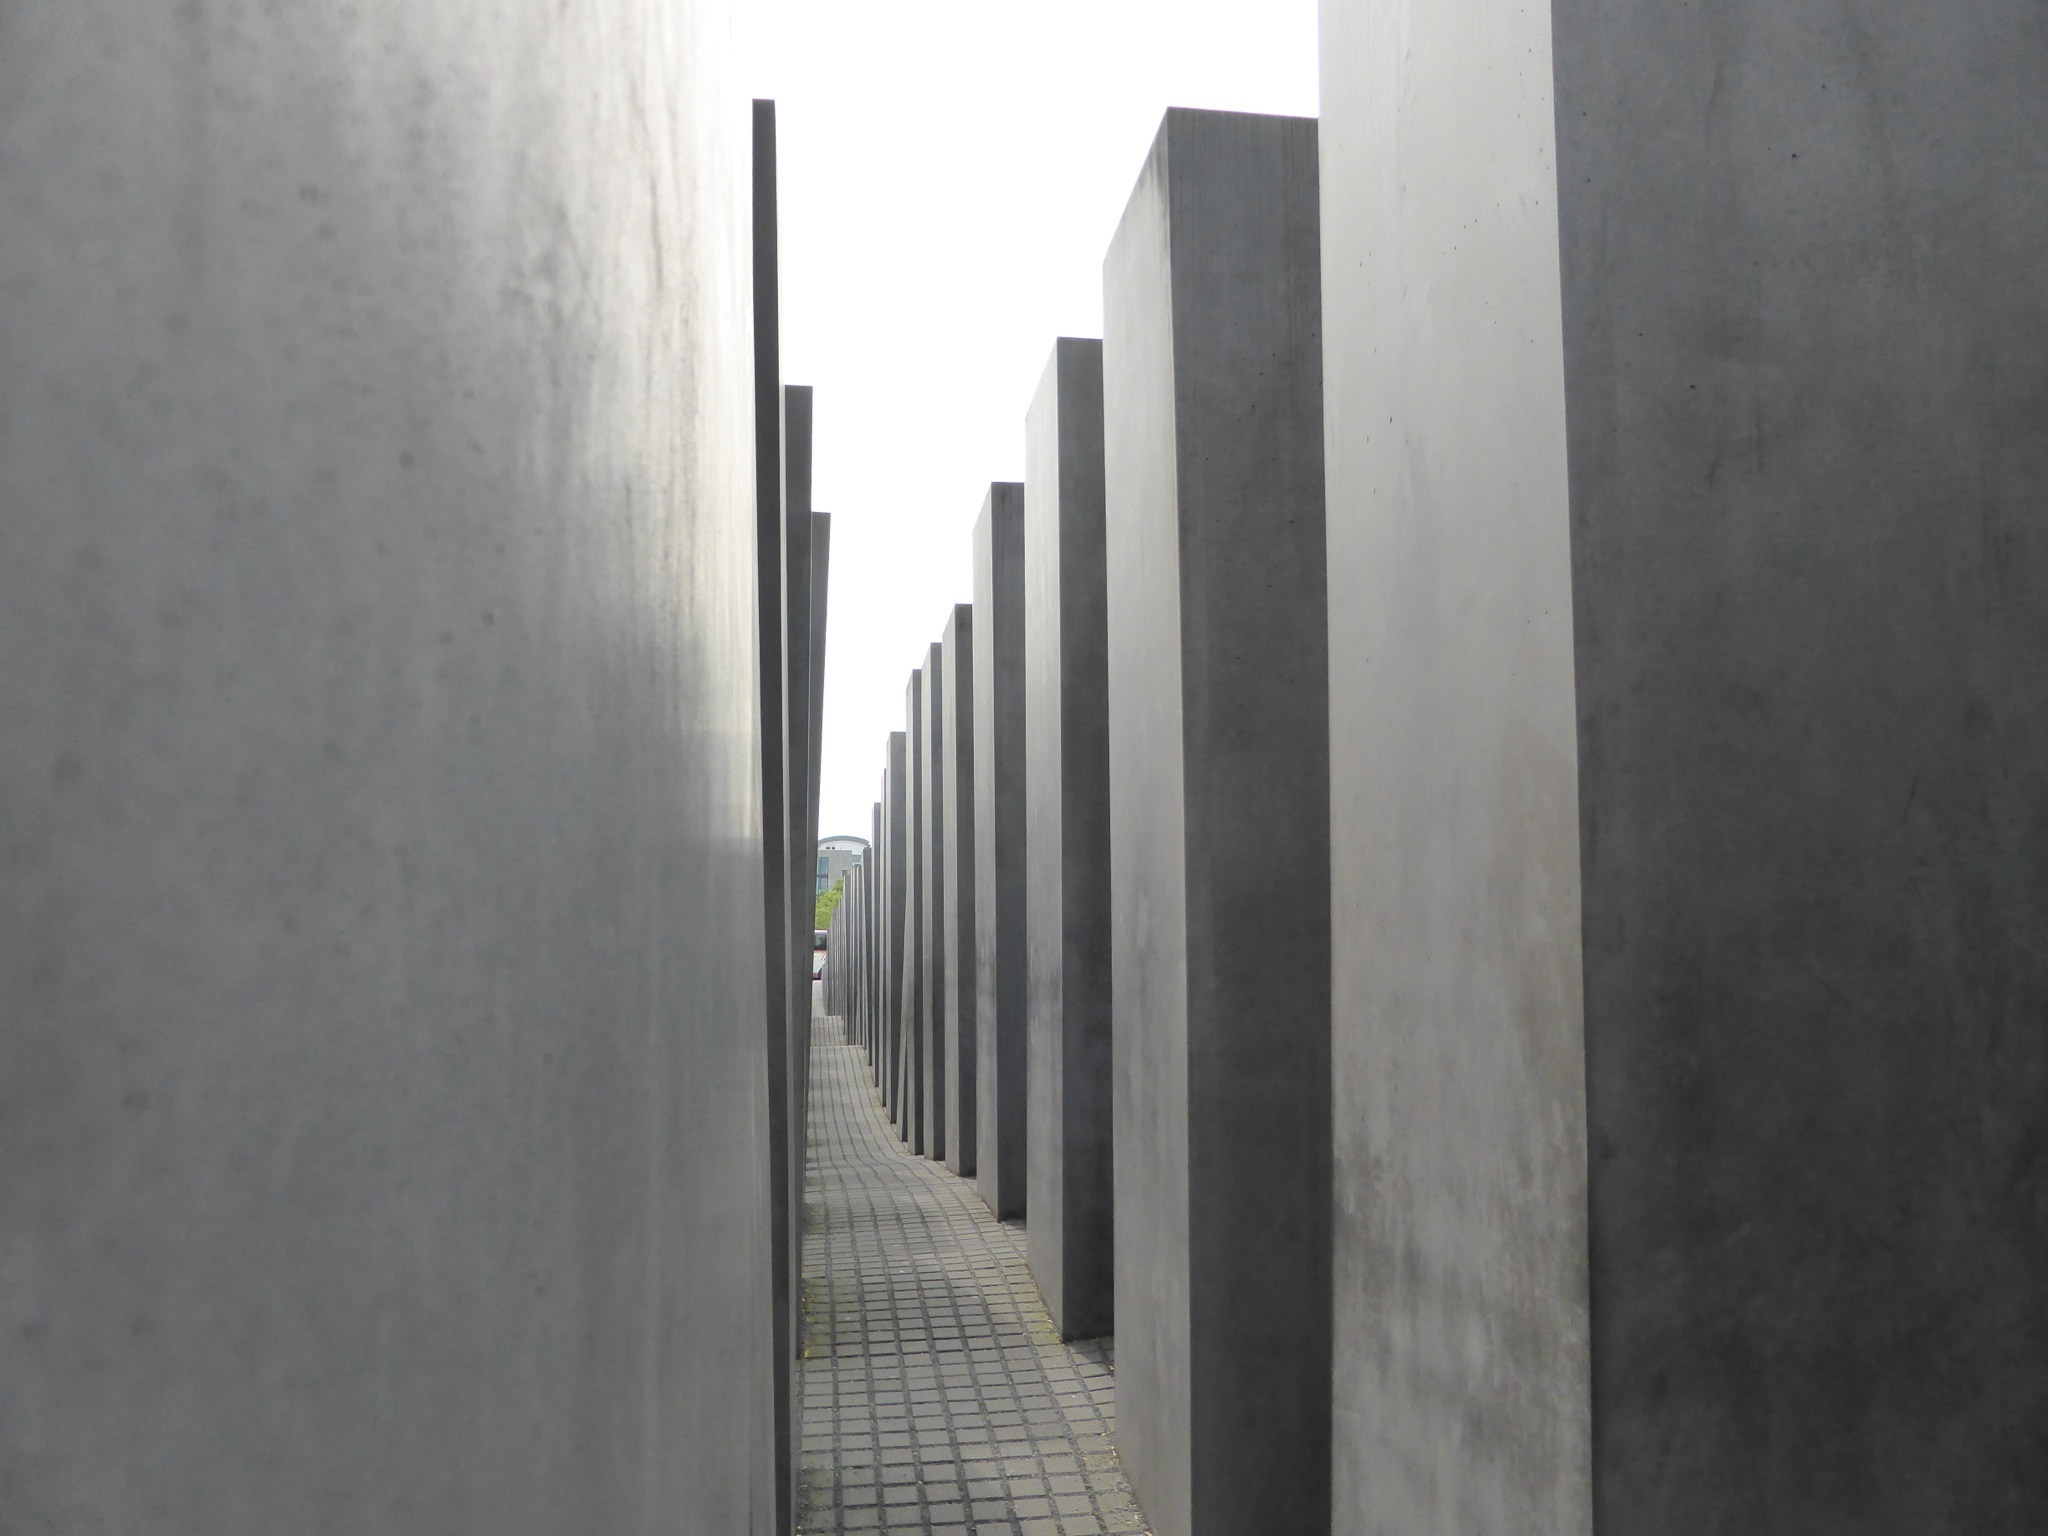
black and white, architecture, town, building, skyscraper, wall, monument, europe, line, symbol, facade, historic, black, monochrome, capital, memorial, grey, symmetry, germany, deutschland, berlin, culture, holocaust, history, blocks, european, famous, german, monochrome photography, atmospheric phenomenon